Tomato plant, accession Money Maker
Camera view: tilt-top (135 deg); turntable rotation: 90 degrees
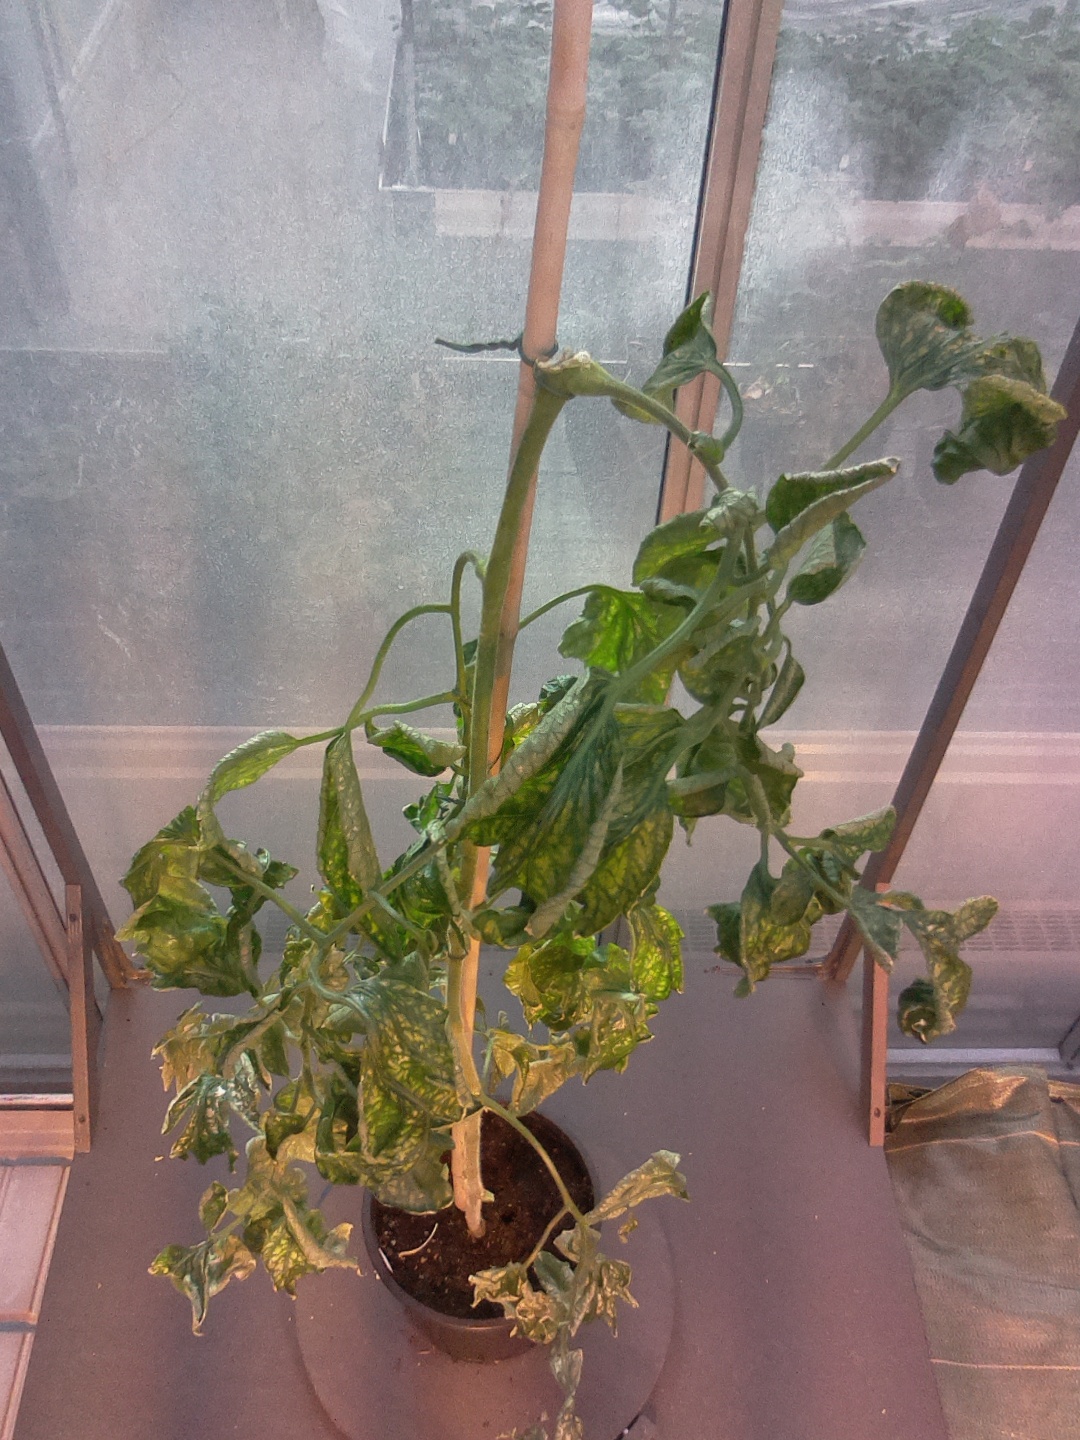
BBCH growth stage 52: 2 inflorescences visible